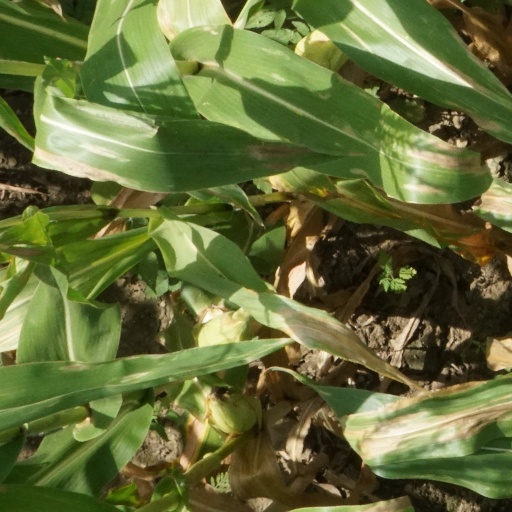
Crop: maize; corn